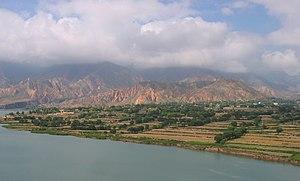
Rive sud du fleuve Jaune - Huang He - près de Xunhua
Le xian autonome salar de Xunhua est un district administratif de la province du Qinghai en Chine. Il est placé sous la juridiction de la préfecture de Haidong.